Asakusabashi Station

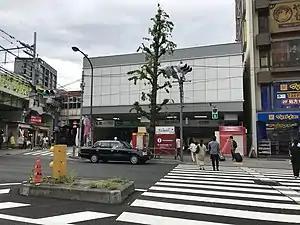
The east side of the station in May 2019

is a subway station on the Toei Asakusa Line operated by the Tokyo Metropolitan Bureau of Transportation, and a railway station above ground level on the Chūō-Sōbu Line at the same site operated by the East Japan Railway Company (JR East). It is located in the Asakusabashi neighborhood of Taitō, Tokyo, Japan. Its number on the Asakusa Line is A-16.